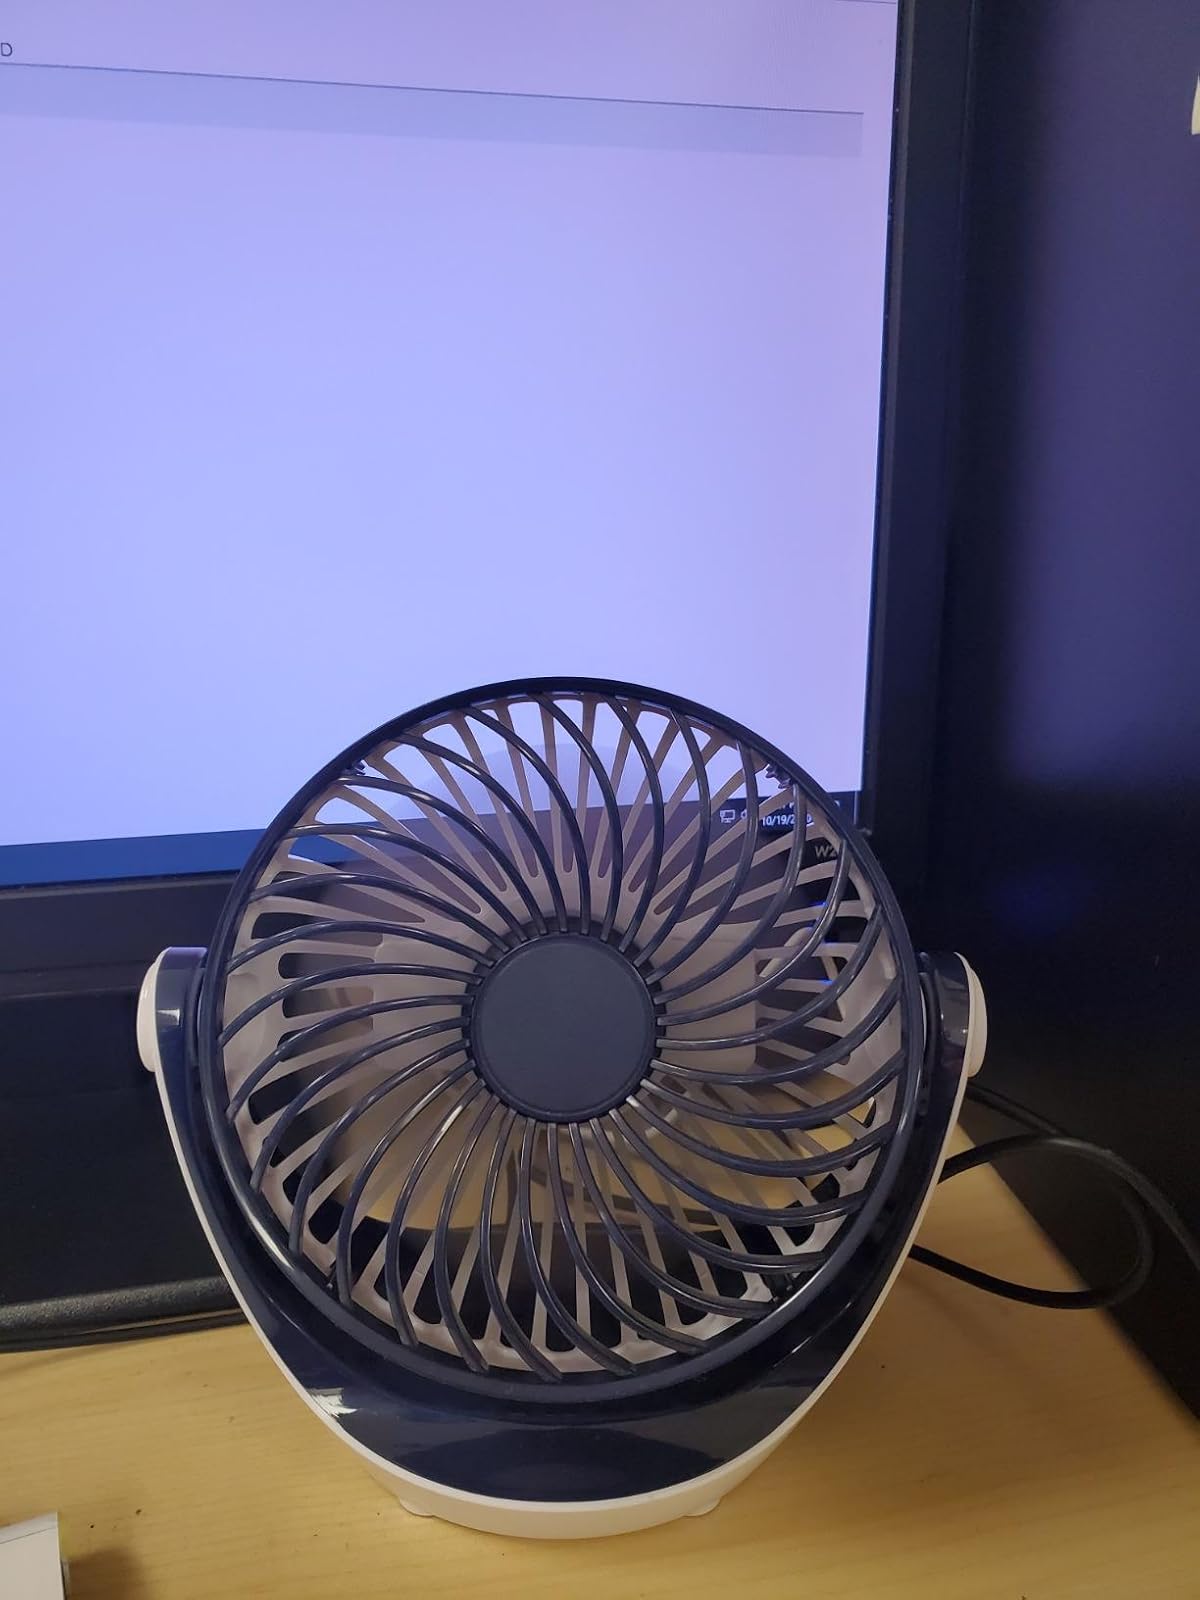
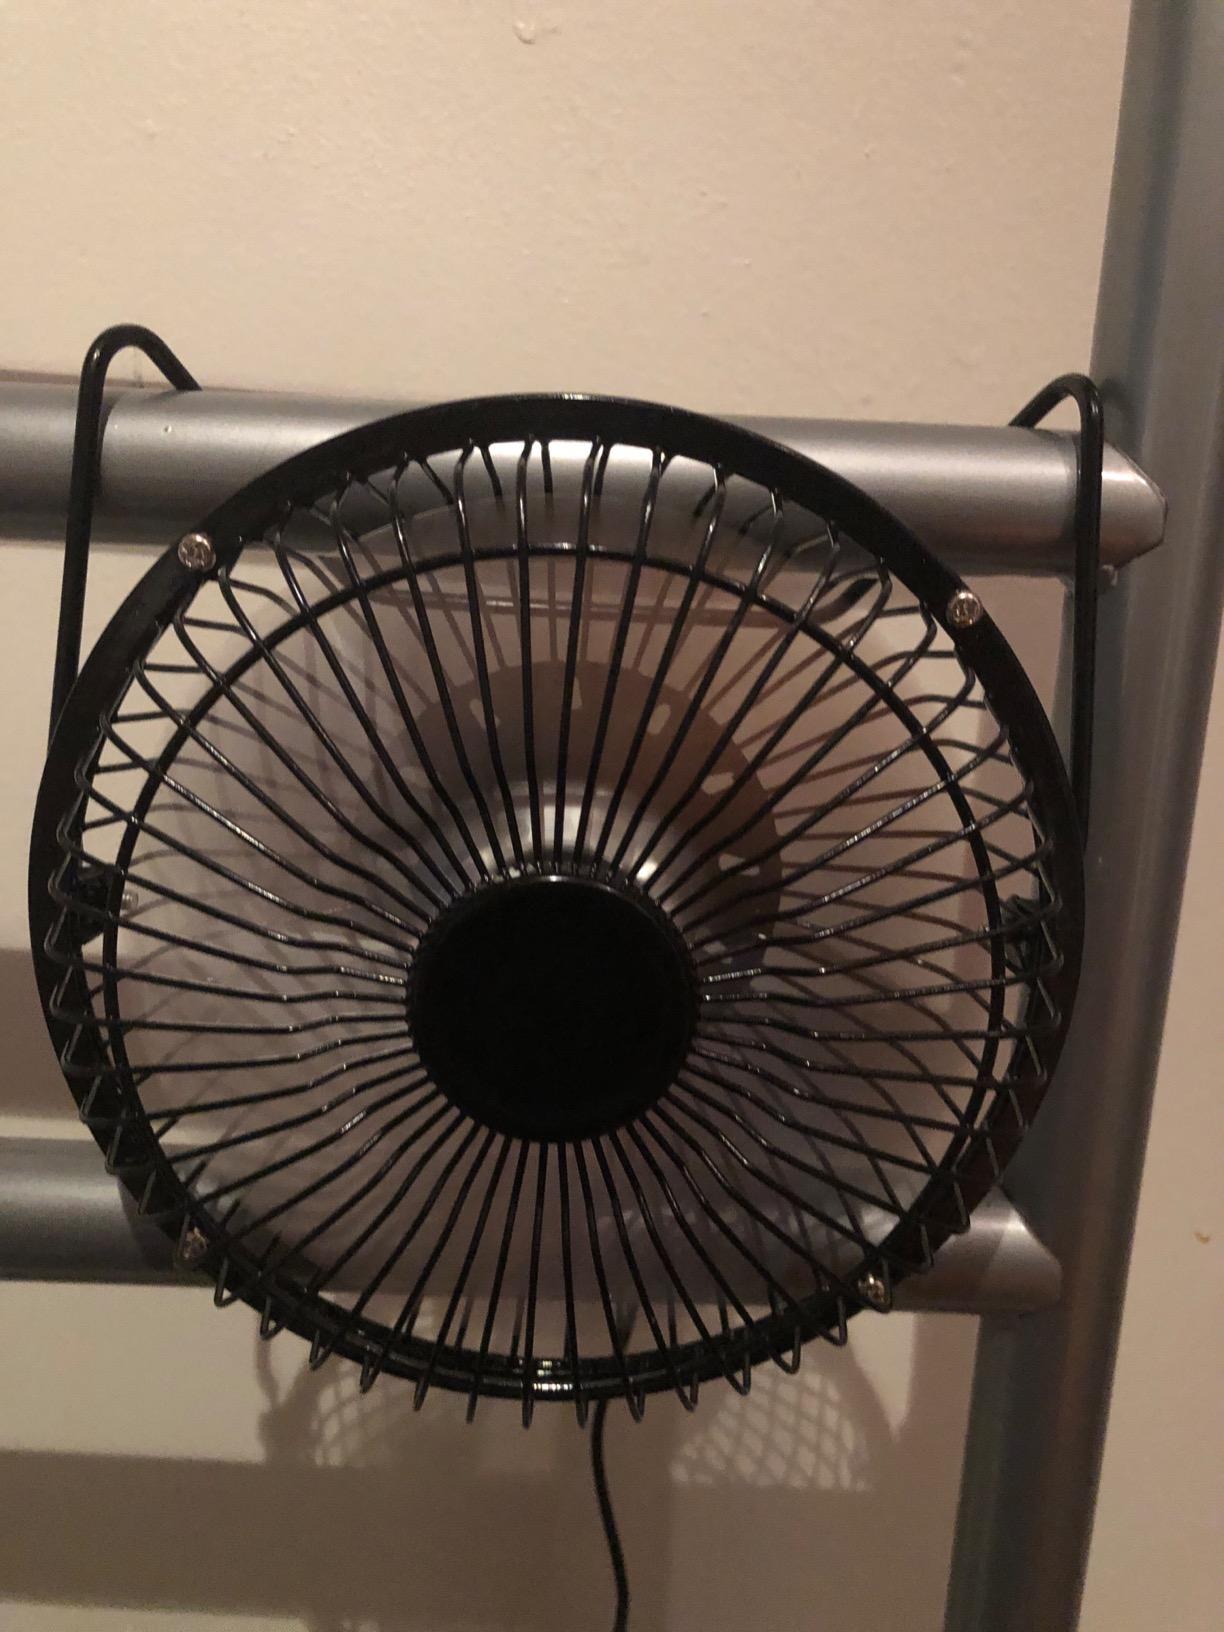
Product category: fan
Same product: no